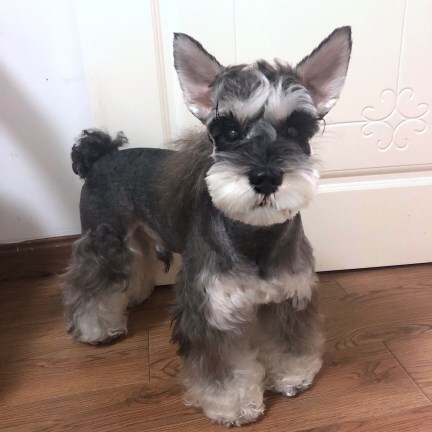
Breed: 2342-n000102-miniature_schnauzer